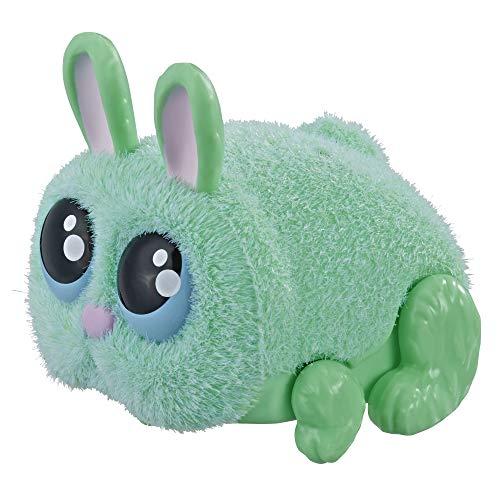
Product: Yellies! Smoosh Voice-Activated Bunny Pet Toy for Kids Ages 5 and Up
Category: Toys & Games | Dolls & Accessories
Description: SO SOFT AND CUTE: Kids will love the soft feel of these voice-activated Yellies bunny toys.
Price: $10.81
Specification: ProductDimensions:2.6x4.2x9inches|ItemWeight:4.5ounces|ShippingWeight:5ounces(Viewshippingratesandpolicies)|ASIN:B07FKYGNTS|Itemmodelnumber:E6145AS00|Manufacturerrecommendedage:5yearsandup|Batteries:3LR44batteriesrequired.(included)